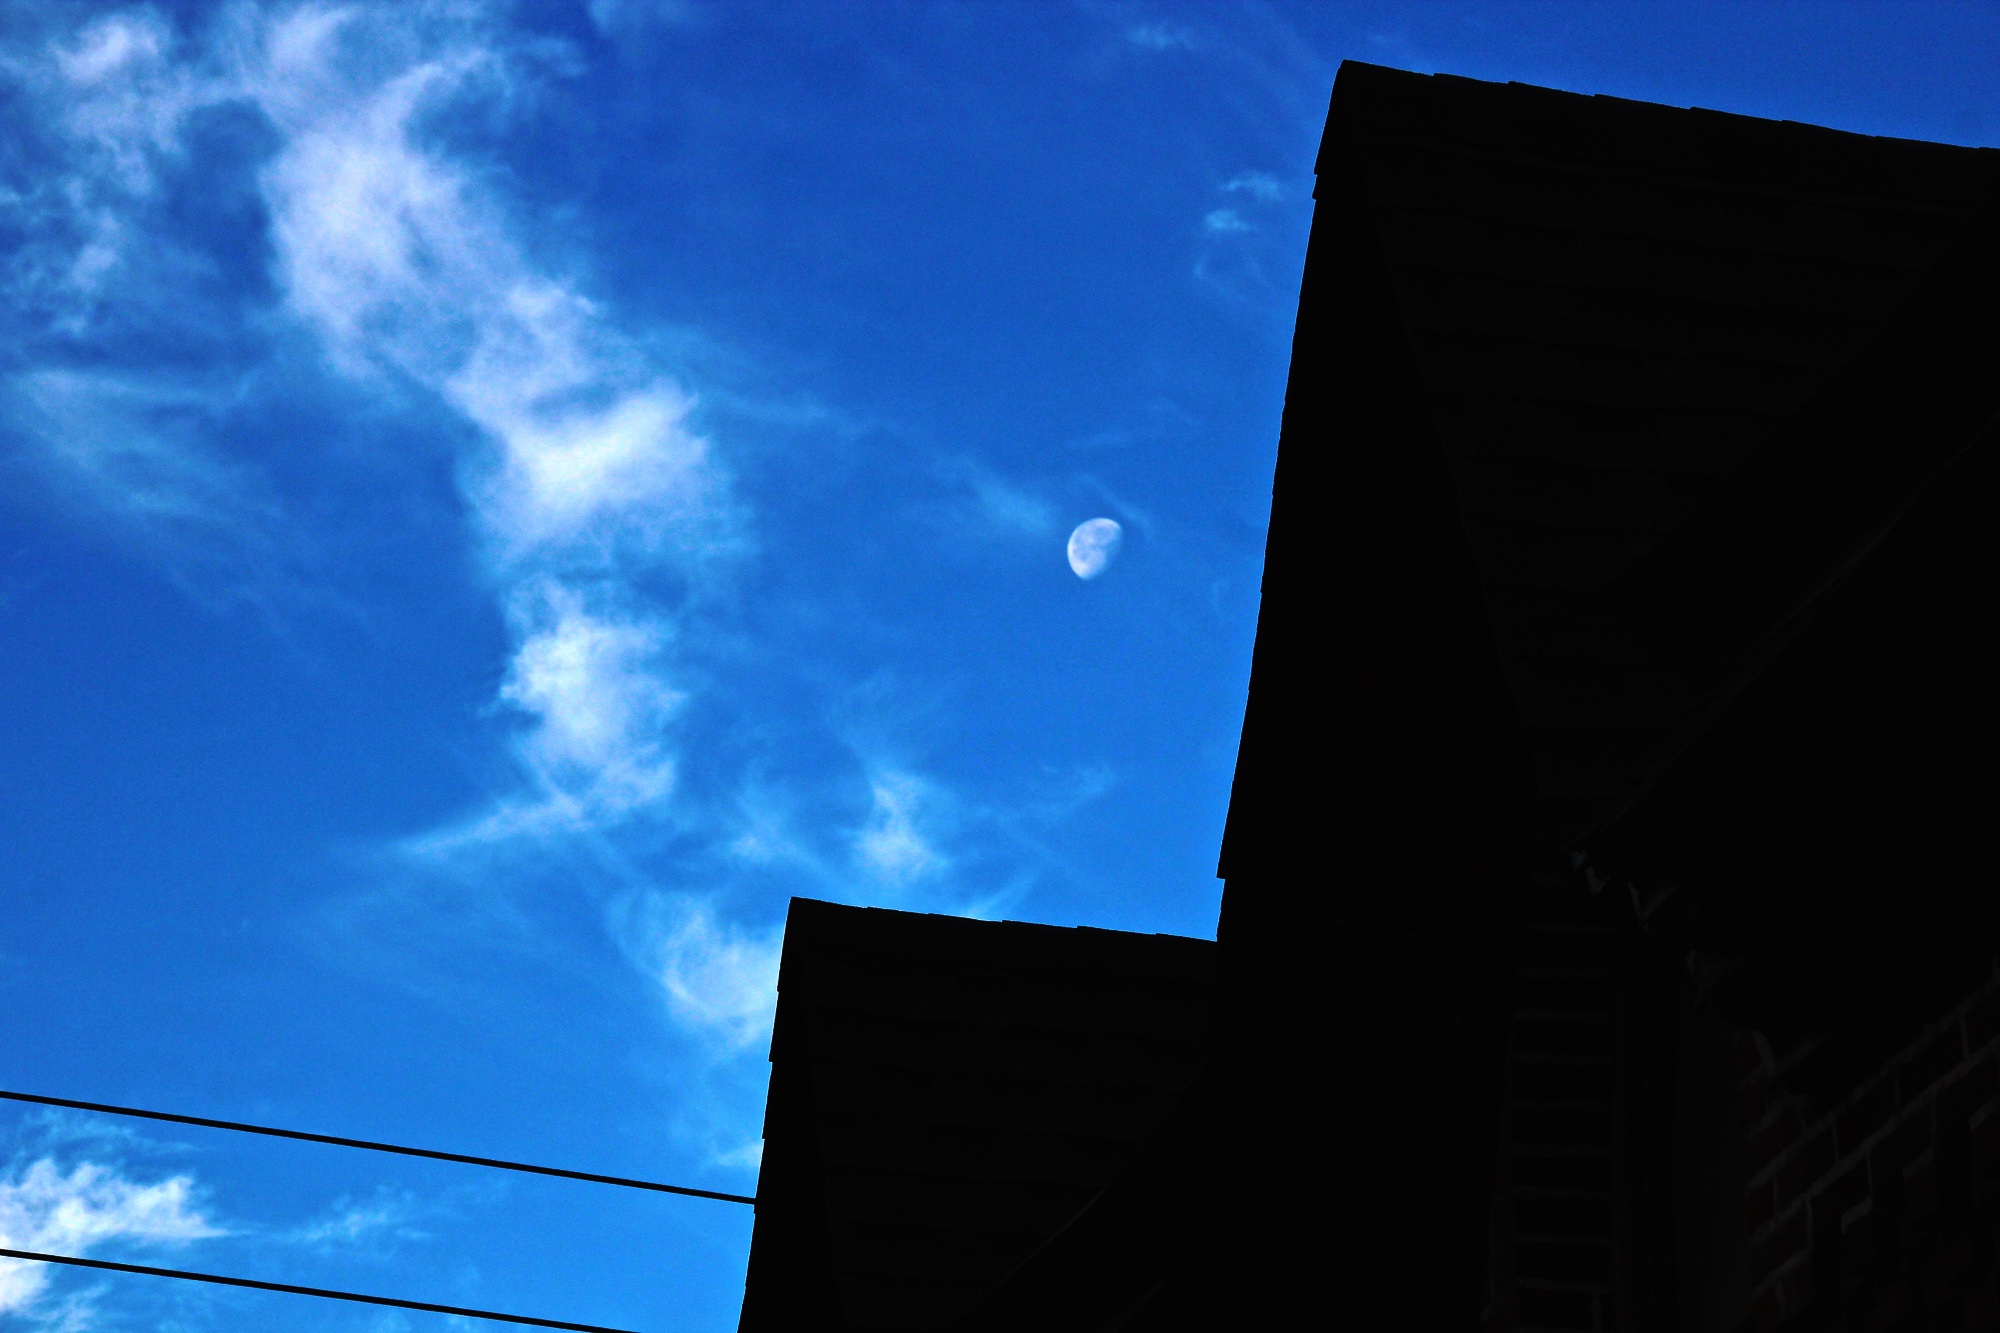
horizon, light, cloud, sky, sunlight, atmosphere, dusk, line, reflection, darkness, blue, moon, shape, 3652015, 365the2015edition, day334, day334365, 30nov15, meteorological phenomenon, atmosphere of earth